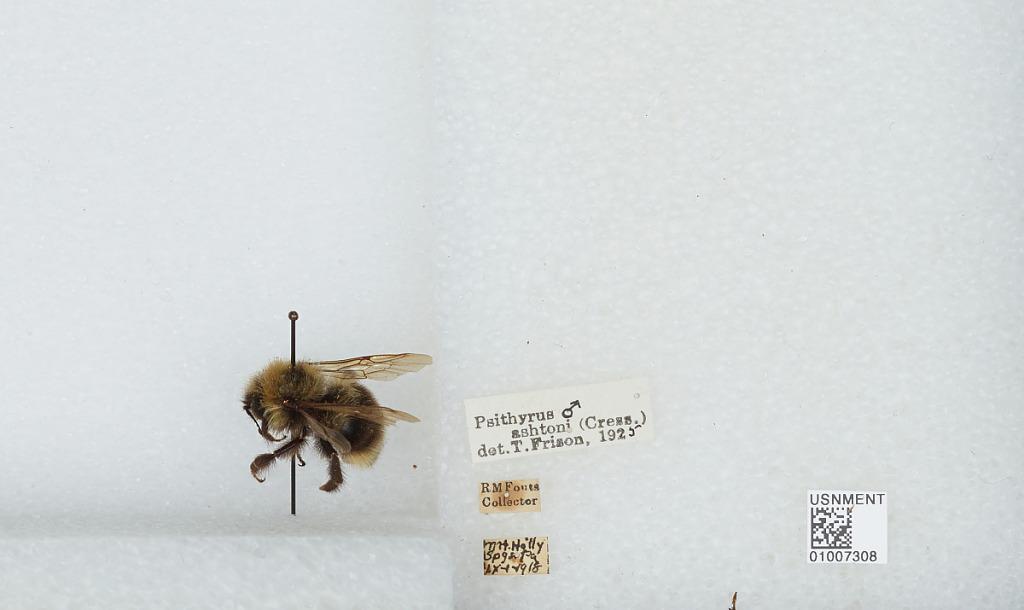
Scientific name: Bombus (Psithyrus) ashtoni (Cresson)
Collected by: R. Fouts
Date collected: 1918-9-1
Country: United States
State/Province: Pennsylvania
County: Cumberland
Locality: Mount Holly Springs
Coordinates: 40.1184, -77.19
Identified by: Frison, T.